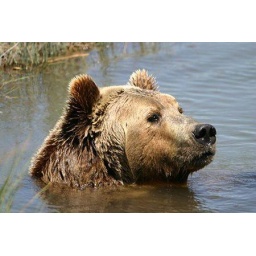
bear in water